Sarah Killgore Wertman

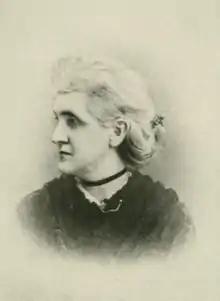

Sarah Killgore Wertman, née Killgore (1 March 1843, Jefferson, Indiana - 21 May 1935, Seattle, Washington) was an American lawyer. She was the first woman to both graduate from law school and be admitted to the bar of any state in the United States, after graduating from the University of Michigan Law School and being admitted to the State Bar of Michigan in 1871.